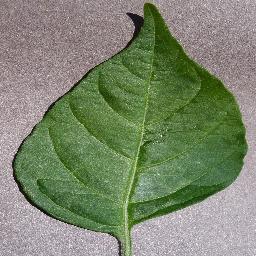
Label: Pepper,_bell___healthy